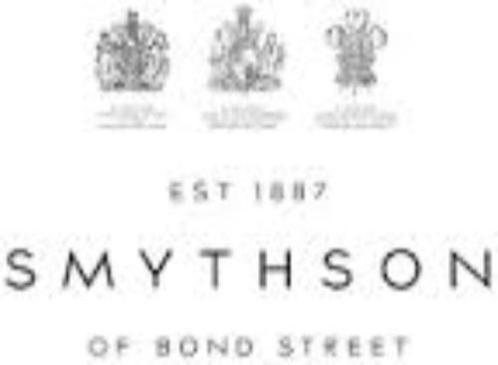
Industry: Clothes